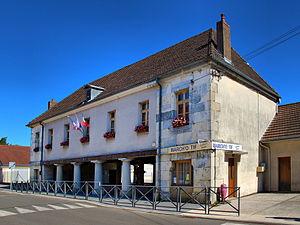
Mairie-lavoir de Marchaux, Doubs, inscrite aux Monuments Historiques
Cet article recense les monuments historiques du Doubs, à l'exclusion de ceux de Besançon et Montbéliard qui font l'objet de deux articles séparés.
Marchaux-Chaudefontaine est une commune nouvelle française située dans le département du Doubs en région Bourgogne-Franche-Comté.
La mairie-lavoir de Marchaux est un bâtiment, protégé des monuments historiques français, situé sur la commune de Marchaux dans le département du Doubs en France.